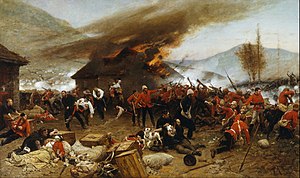
Zulukrigen
Maleri af Slaget ved Rorke's Drift
Zulukrigen er en krig mellem Storbritannien og zuluerne i Sydafrika i 1879. Zulukrigen er kendt for flere blodige slag. Krigen betød enden på den selvstændige Zulu-nation, og var et vendepunkt i regionens historie.